Pino Hachado Pass

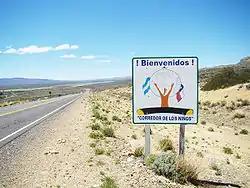
El Corridor de los Niños, Pino Hachado Pass

Pino Hachado Pass is a mountain pass through the Andes, joining Chile and Argentina. It is one of the principal passes of the southern Andes, connecting Argentina's route RN-242 and Chile's Route 181-CH.""